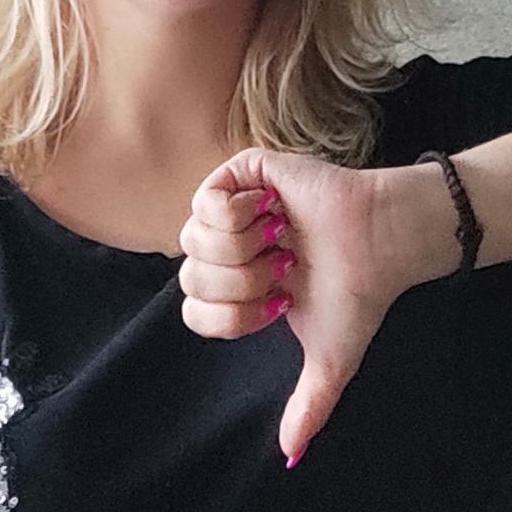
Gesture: dislike